Close House, Northumberland

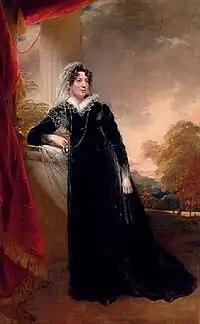
Margaret Bewicke, wife of Calverley Bewicke who built Close House in 1779

Margaret was born in 1761 and was the daughter of Robert Spearman (1703–1761), a theologian. Her father died the same year she was born. She was raised by her mother Ann at "Old Acres" in Sedgefield with her four sisters. After she and Calverley were married they lived at Close House but made frequent visits to their other property Urpeth Lodge in Durham. The couple had no children so when Calverley died in 1815 he left his properties to Margaret for her life and after that to his nephew Calverley Bewicke Anderson.